Hirak (Algeria)

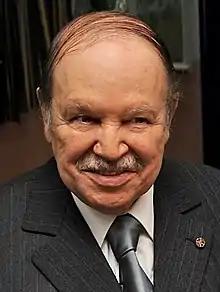
Abdelaziz Bouteflika, the former President of Algeria from 1999 to 2019.

Abdelaziz Bouteflika had been president of the People's Democratic Republic of Algeria since 1999. Two amnesties (via referendum) for former combatants in the Algerian Civil War had taken place during his presidency (1999 and 2005). A complex "dirty war" between Islamic guerrillas and the government had claimed a contested number of approximately 200,000 lives between 1991–2002. Nearly half of the Algerian population was born after the end of the conflict, amidst the din of repeated corruption scandals.